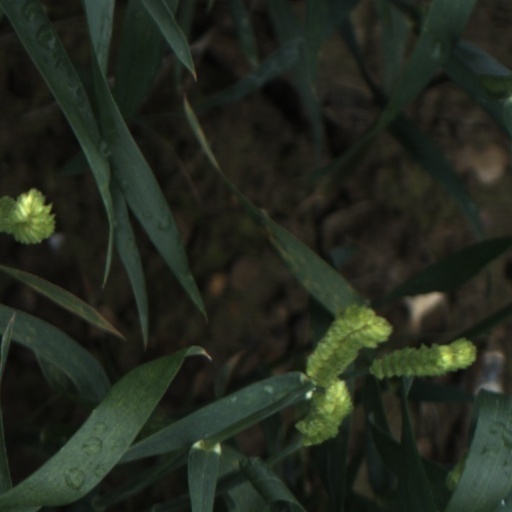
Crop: wheat